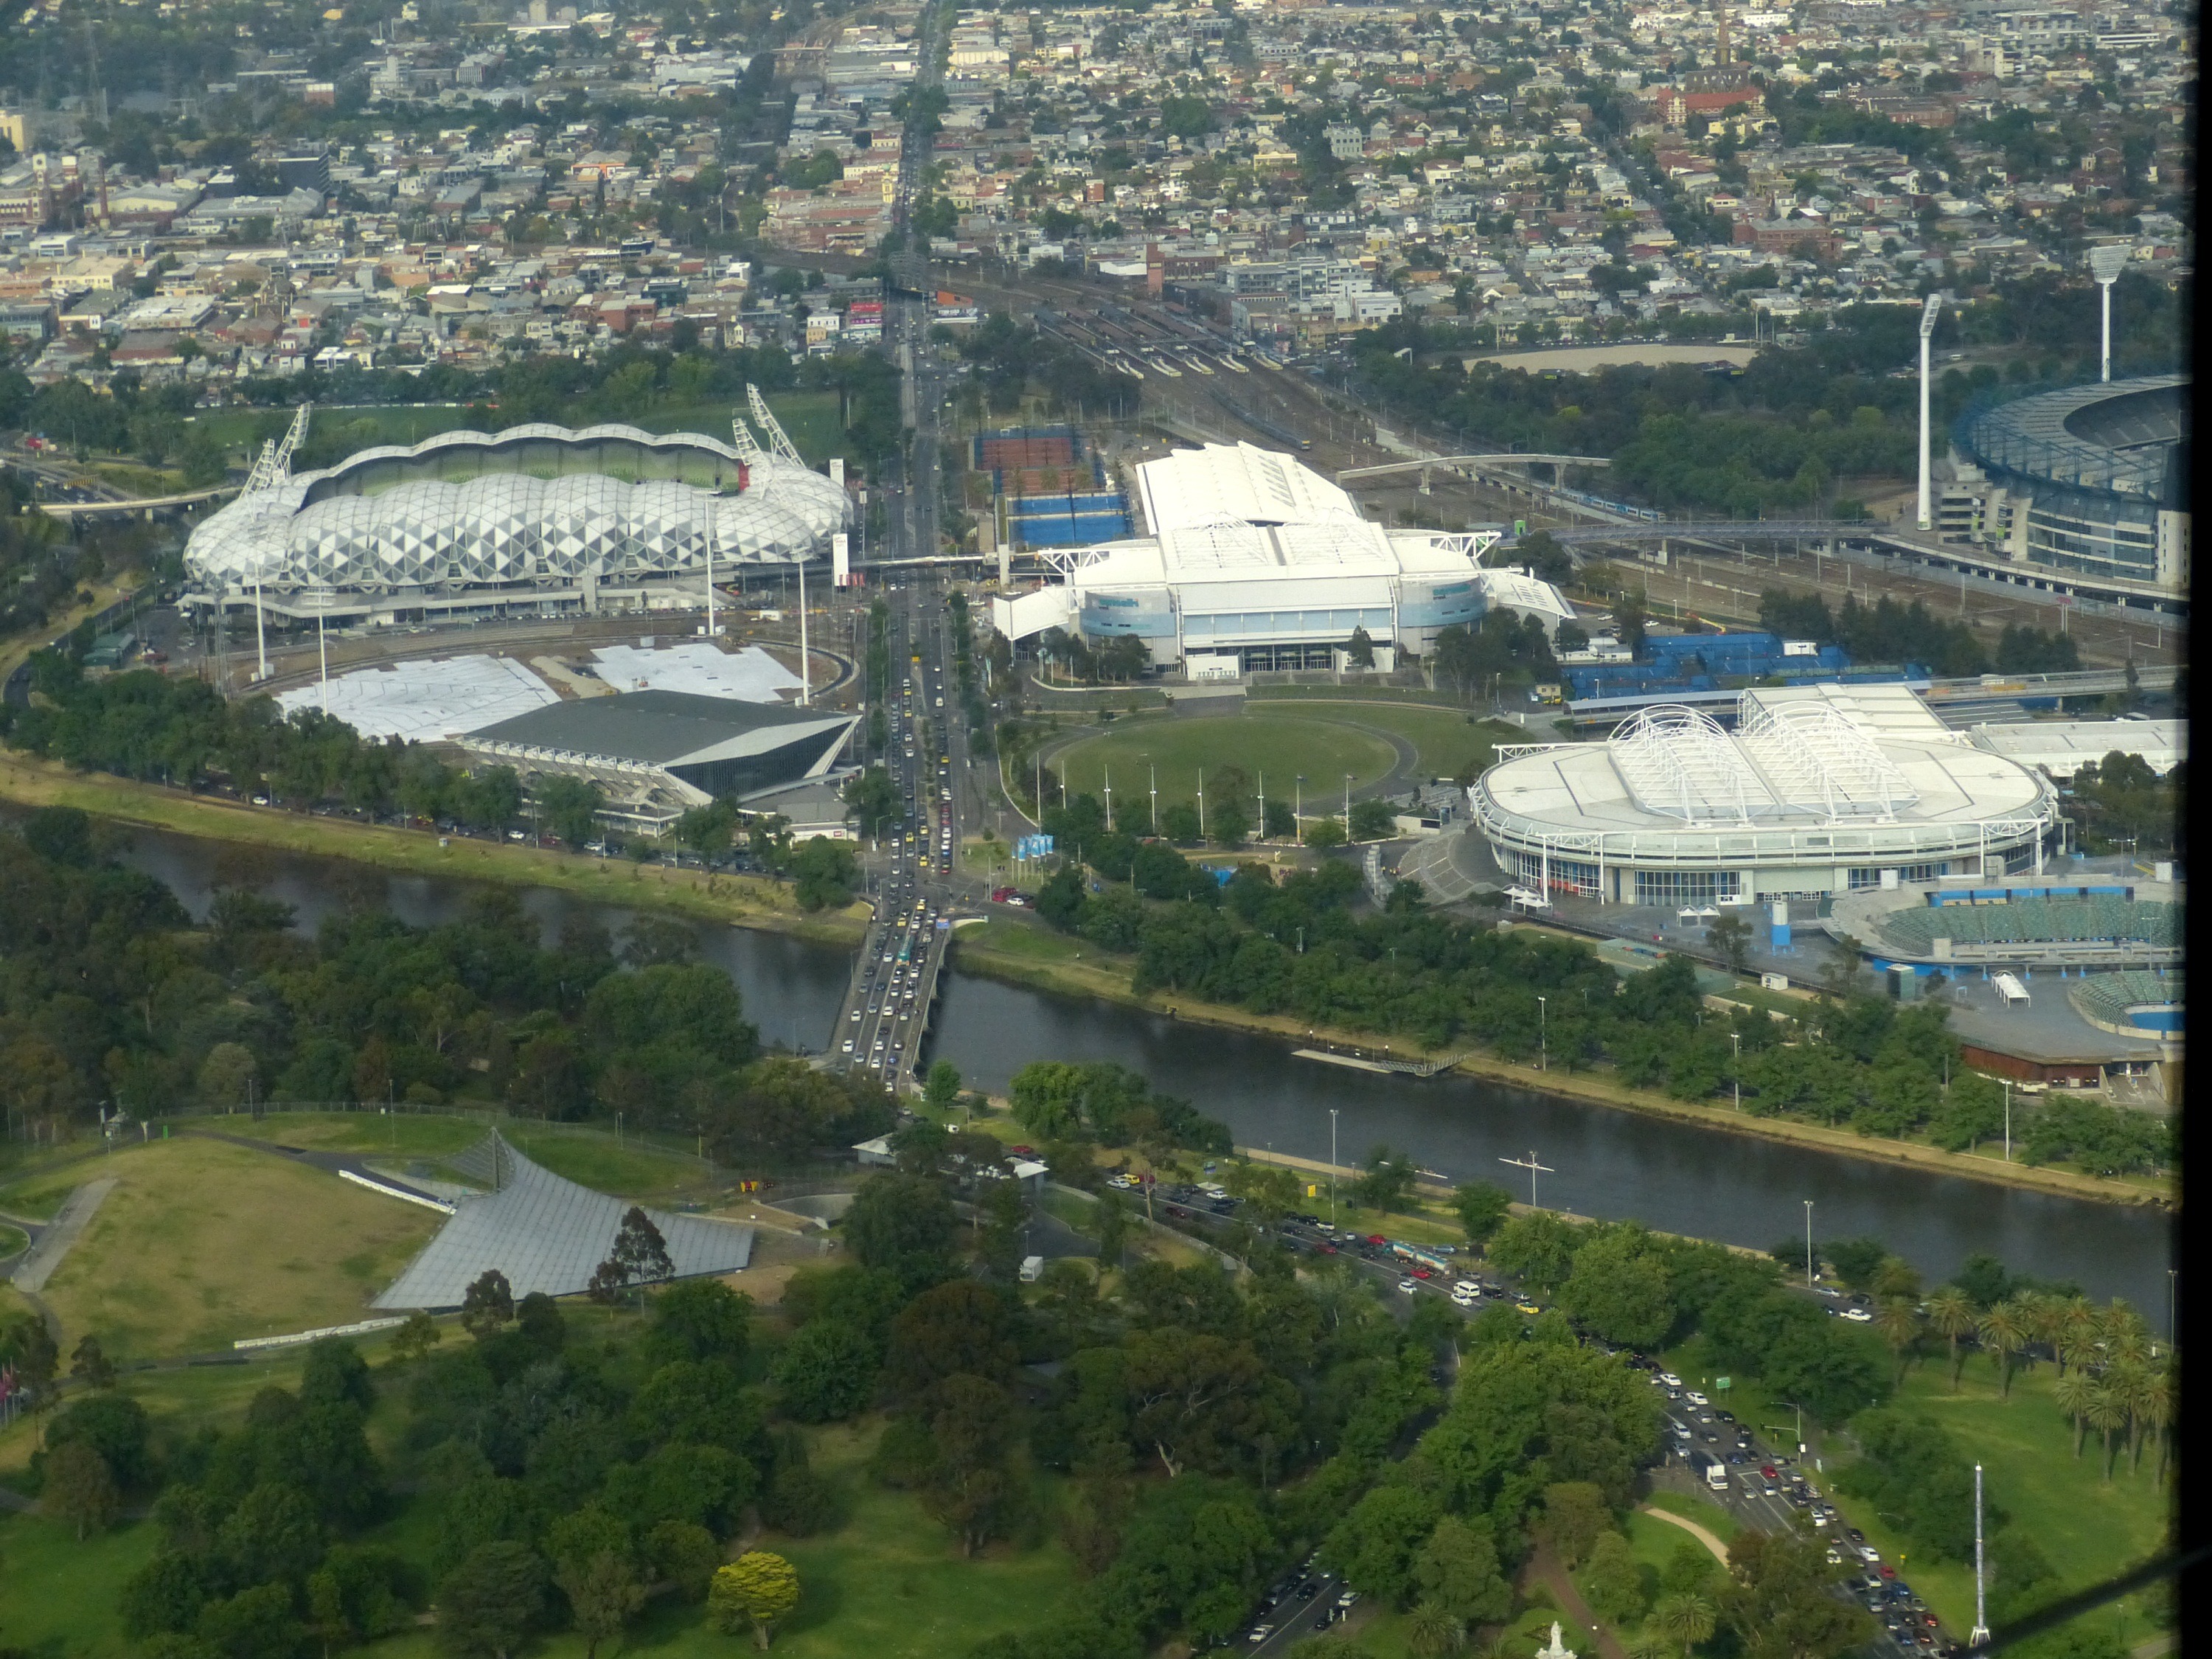
structure, sport, view, hall, reservoir, stadium, football pitch, australia, arena, outlook, melbourne, bird's eye view, aerial photography, sports ground, sports hall, sport venue